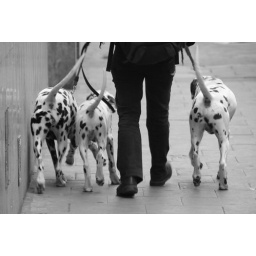
I was wandering along a busy street in Barcelona when I spotted three spotty dogs.